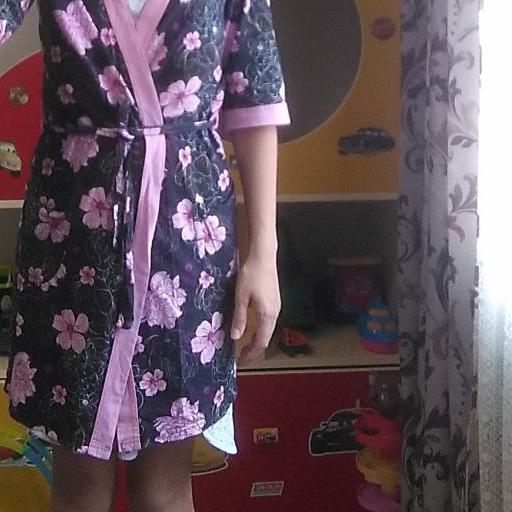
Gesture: no_gesture